Ferrara

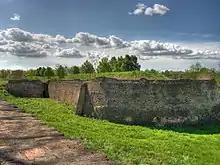
A section of the Renaissance walls

The northern quarter, which was added by Ercole I in 1492–1505 thanks to the master plan of Biagio Rossetti, and hence called the "Addizione Erculea", features a number of Renaissance "palazzi". Among the finest is Palazzo dei Diamanti ("Diamond Palace"), named after the diamond points into which the façade's stone blocks are cut. The "palazzo" houses the National Picture Gallery, with a large collection of the school of Ferrara, which first rose to prominence in the latter half of the 15th century, with Cosimo Tura, Francesco Cossa and Ercole dei Roberti. Noted masters of the 16th-century School of Ferrara include Lorenzo Costa and Dosso Dossi, the most eminent of all, Girolamo da Carpi and Benvenuto Tisi (il Garofalo). The district is also home to University of Ferrara Botanic Garden.